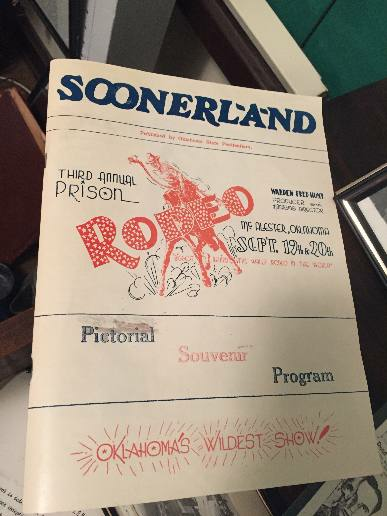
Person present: No